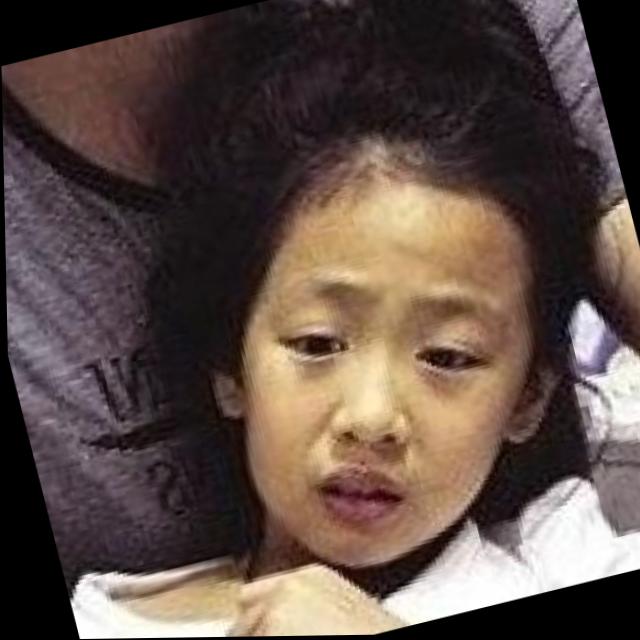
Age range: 0-12